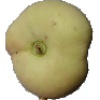
Label: Peach Flat 1